The Friend (novel)

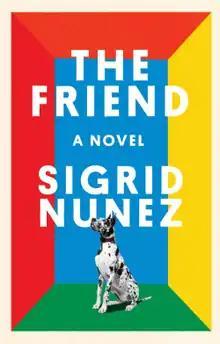
First edition cover

The Friend is a novel by American writer Sigrid Nunez published by Riverhead Books in 2018. The book concerns an unnamed novelist who adopts a Great Dane that belonged to a deceased friend and mentor.